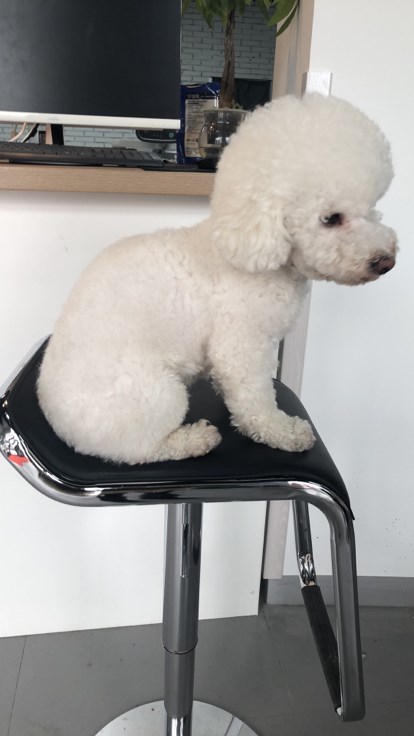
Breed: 3083-n000117-Bichon_Frise